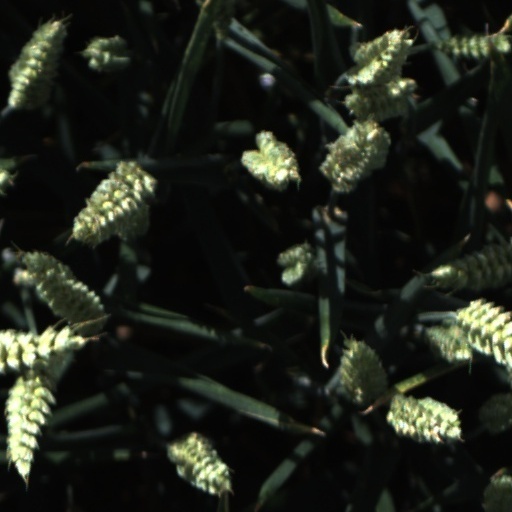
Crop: wheat